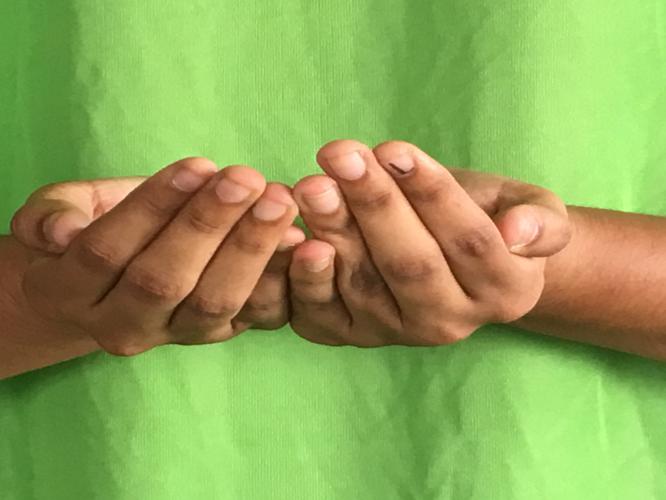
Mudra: Pushpaputa
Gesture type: double_hand